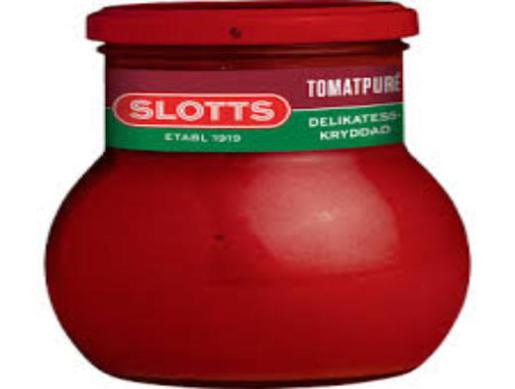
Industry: Food